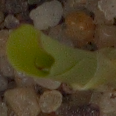
Label: maize